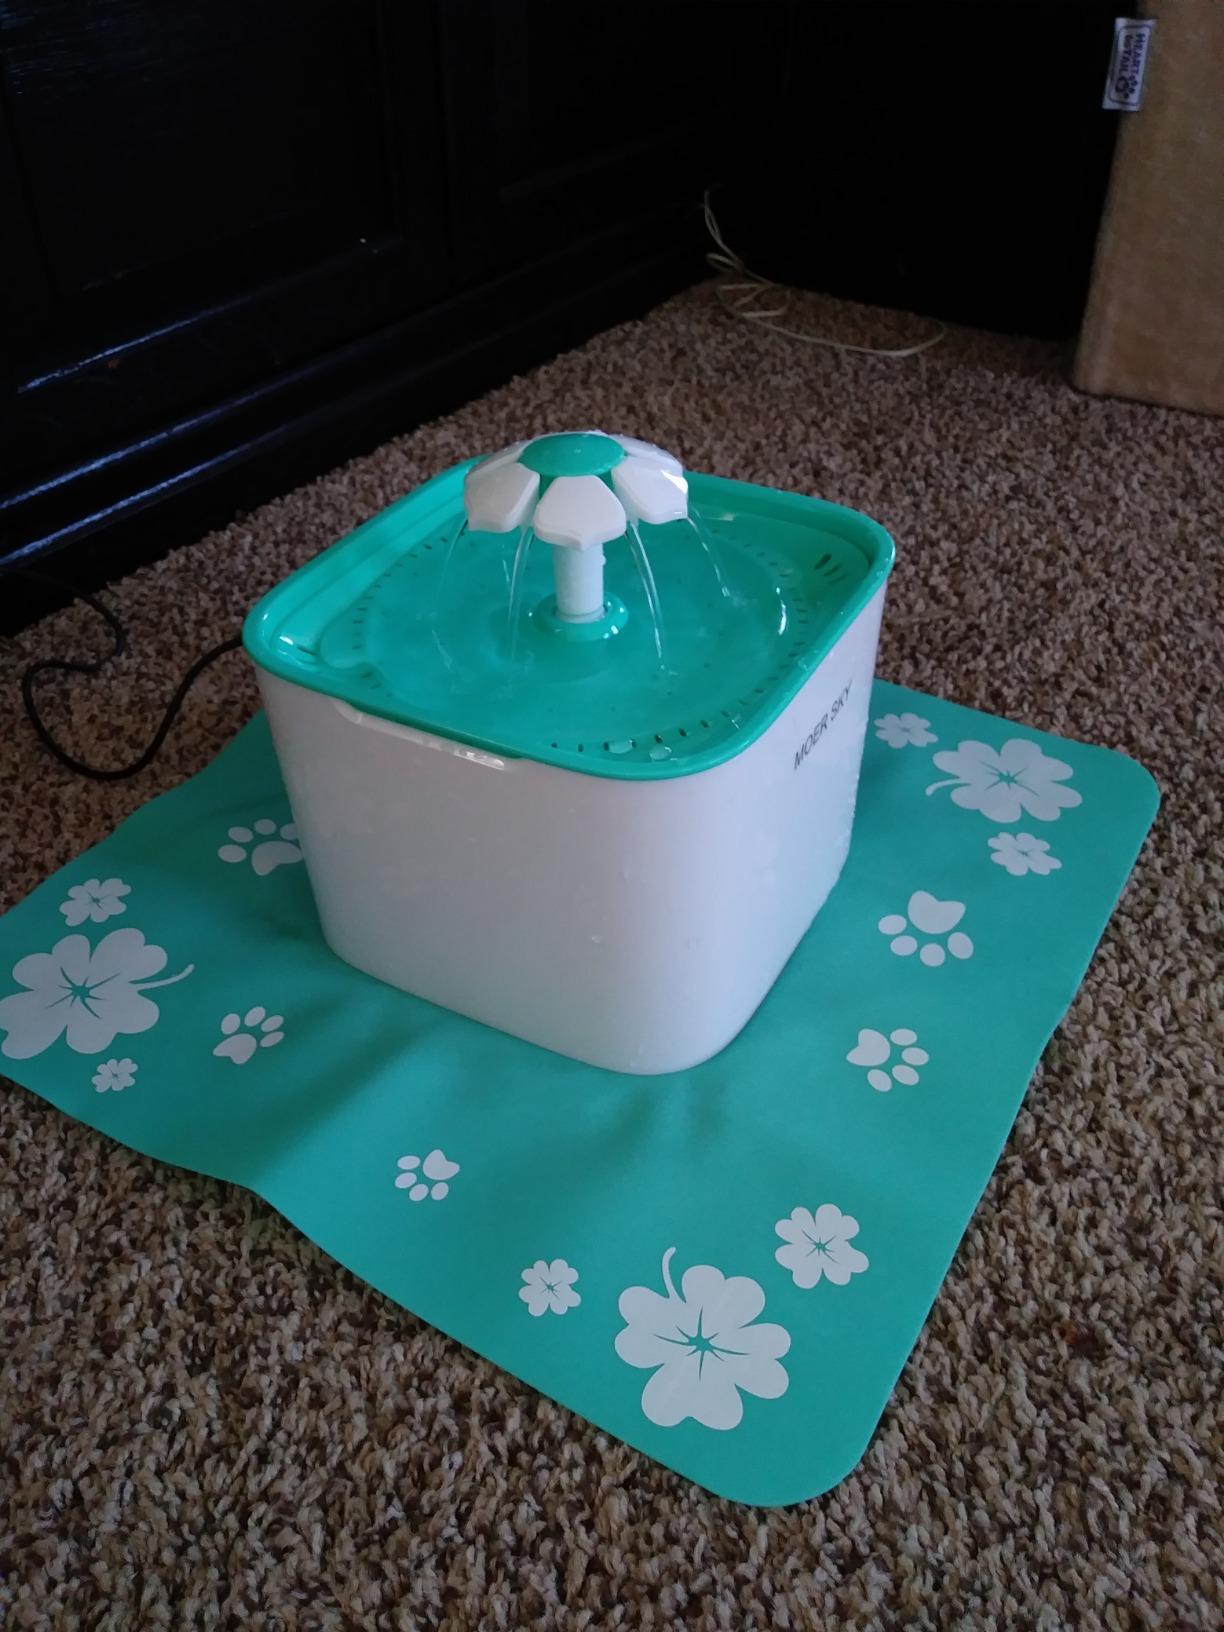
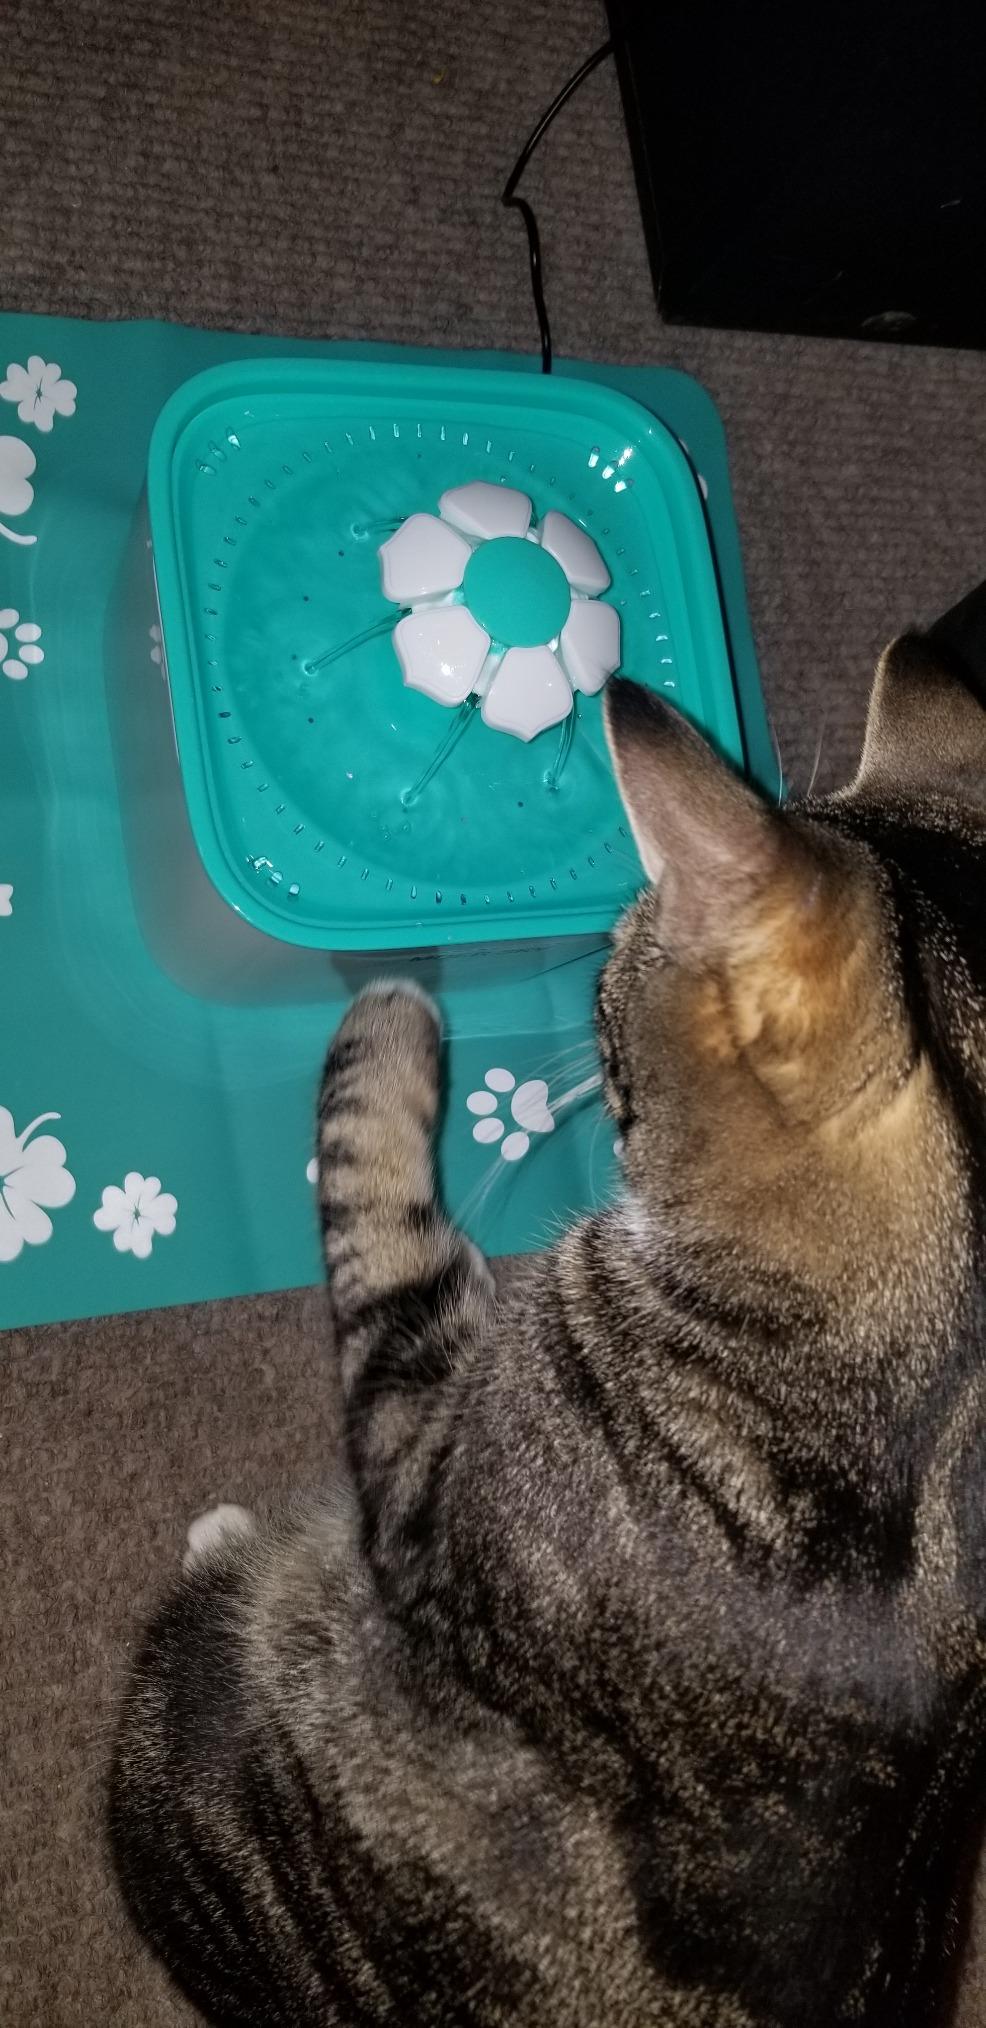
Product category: items_bowl
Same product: yes